Masashi Adachi

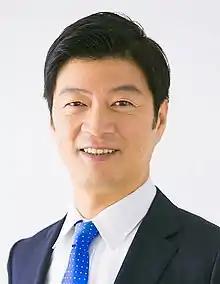
Official portrait, 2020

Masashi Adachi (阿達 雅志 "Adachi Masashi", b. September 27, 1959) is a Japanese politician who serves as a member of the House of Councillors and as a State Minister for Internal Affairs and Communications.